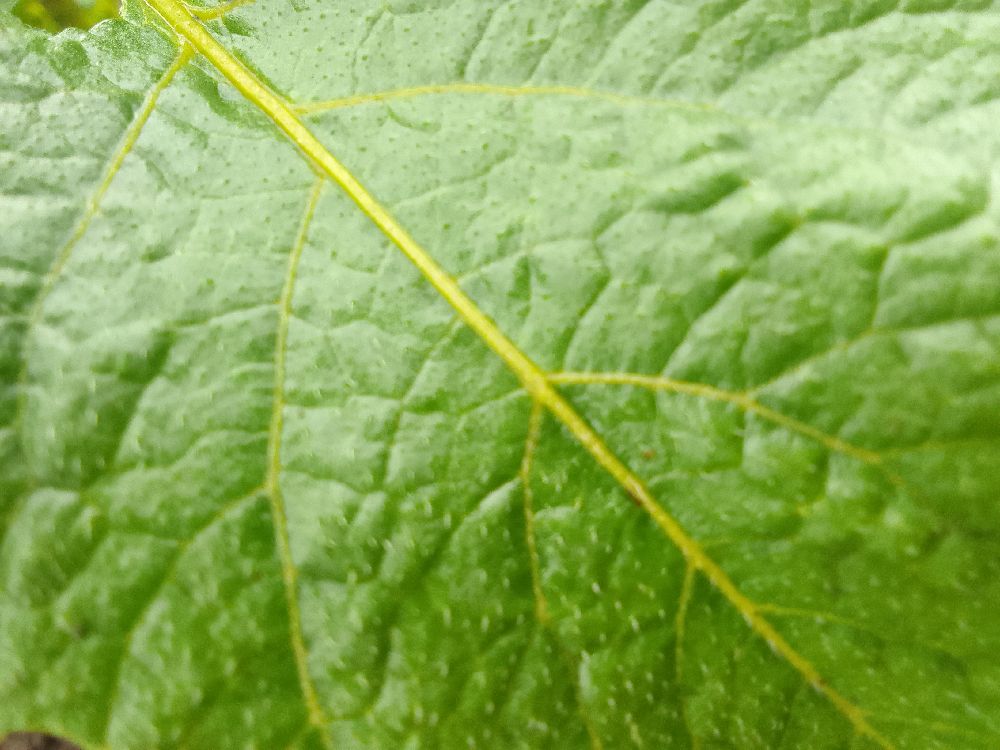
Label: Healthy